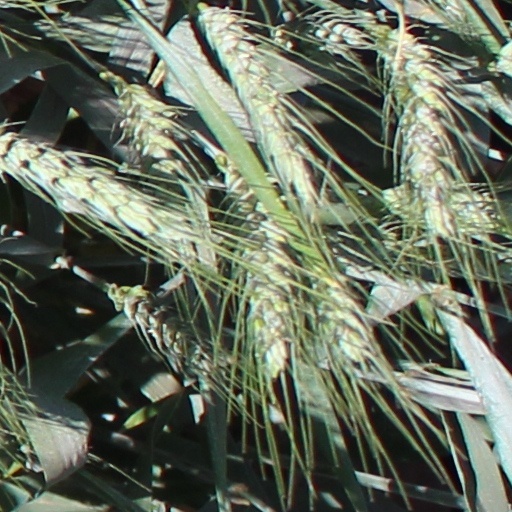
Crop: wheat